Tiholmane

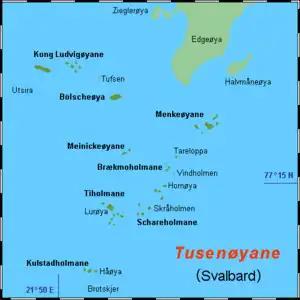
Map showing the Tiholmane island

Tiholmane (""Ten Islands" or "Ten Islets"") is a group of ten small islands that form part of Thousand Islands, an archipelago south of Edgeøya in Svalbard. The largest of the islands are Lurøya, Kalvøya, Langåra and Rugla. The group also includes the smaller Sperra, Spunset, Bommen, Proppen, Rullesteinøya and Røysholmen.